Karkuvel Ayyanar Temple

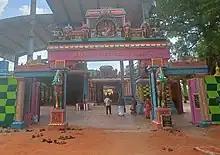
Karguvel Ayyanar Temple entrance

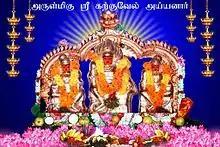
Sri Karkuvel Ayyanar

Karkuvel Ayyanar Temple is a Hindu temple in a village named Kuthiraimozhi in Thoothukudi, in the Indian state of Tamil Nadu. The temple is 500–1,000 years old. The temple is surrounded by a red sand desert with many cashew and palm trees. This is the only desert found in south India.